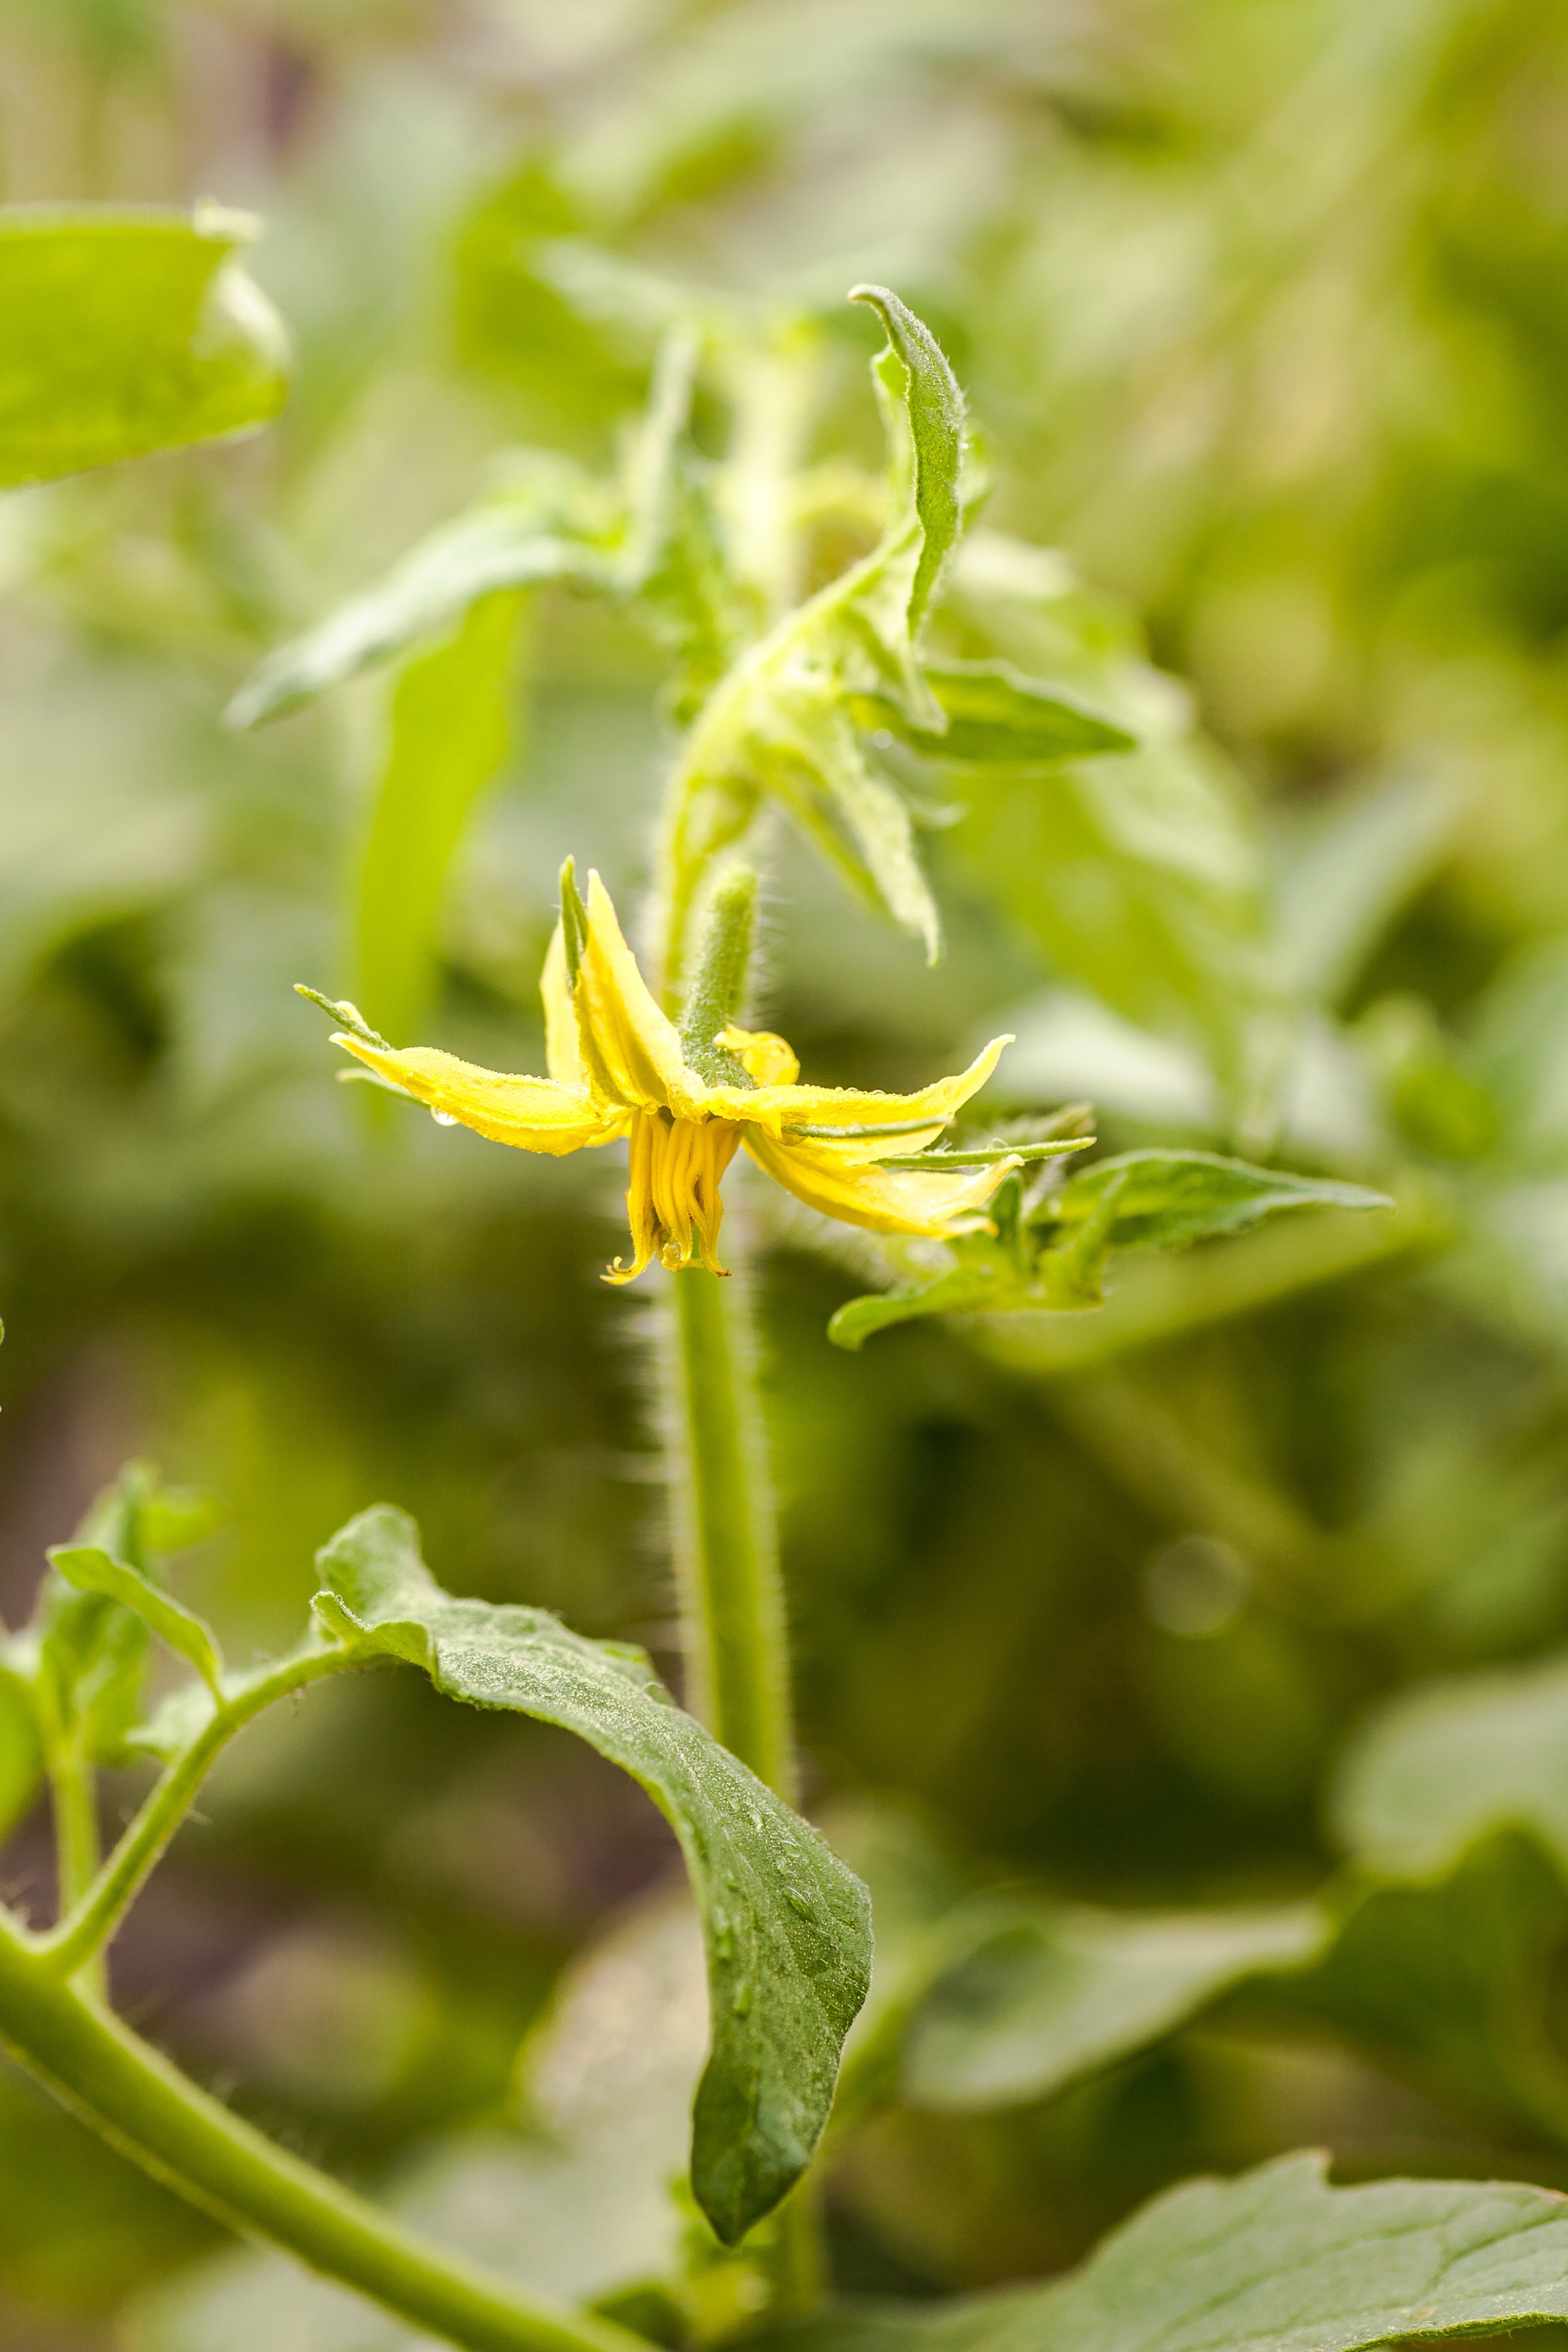
tree, nature, branch, blossom, growth, plant, farm, fruit, leaf, flower, summer, food, salad, spring, green, farming, harvest, ingredient, produce, vegetable, crop, grow, natural, fresh, botany, environmental, pollinate, yellow, agriculture, garden, healthy, flora, life, tomato, eco, ecology, wildflower, close up, nutrition, gardening, shrub, tomatoes, vegetarian, raw, bud, organic, macro photography, vegetable garden, green leaves, flowering plant, fresh vegetables, growing plant, plant stem, land plant